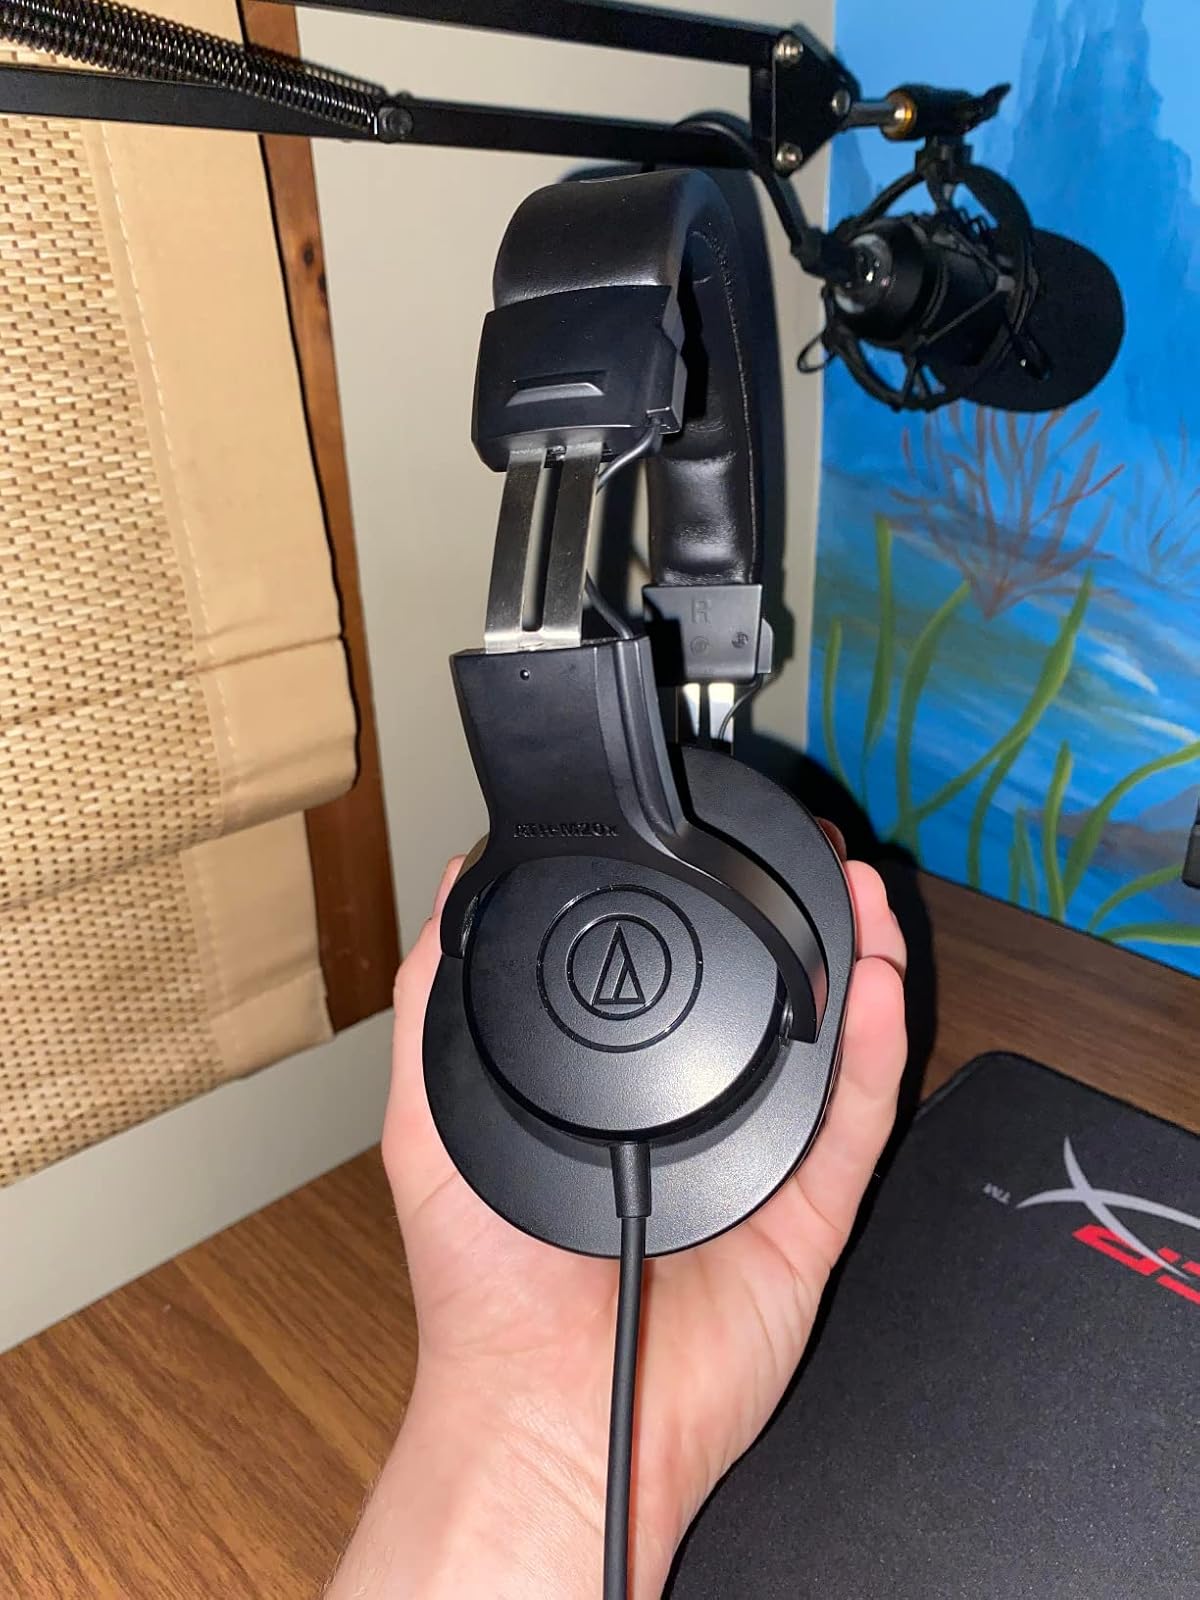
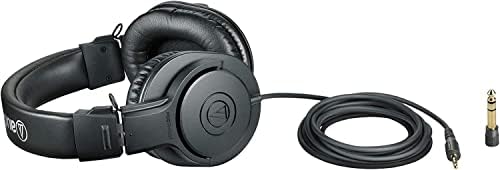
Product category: headphones
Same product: yes